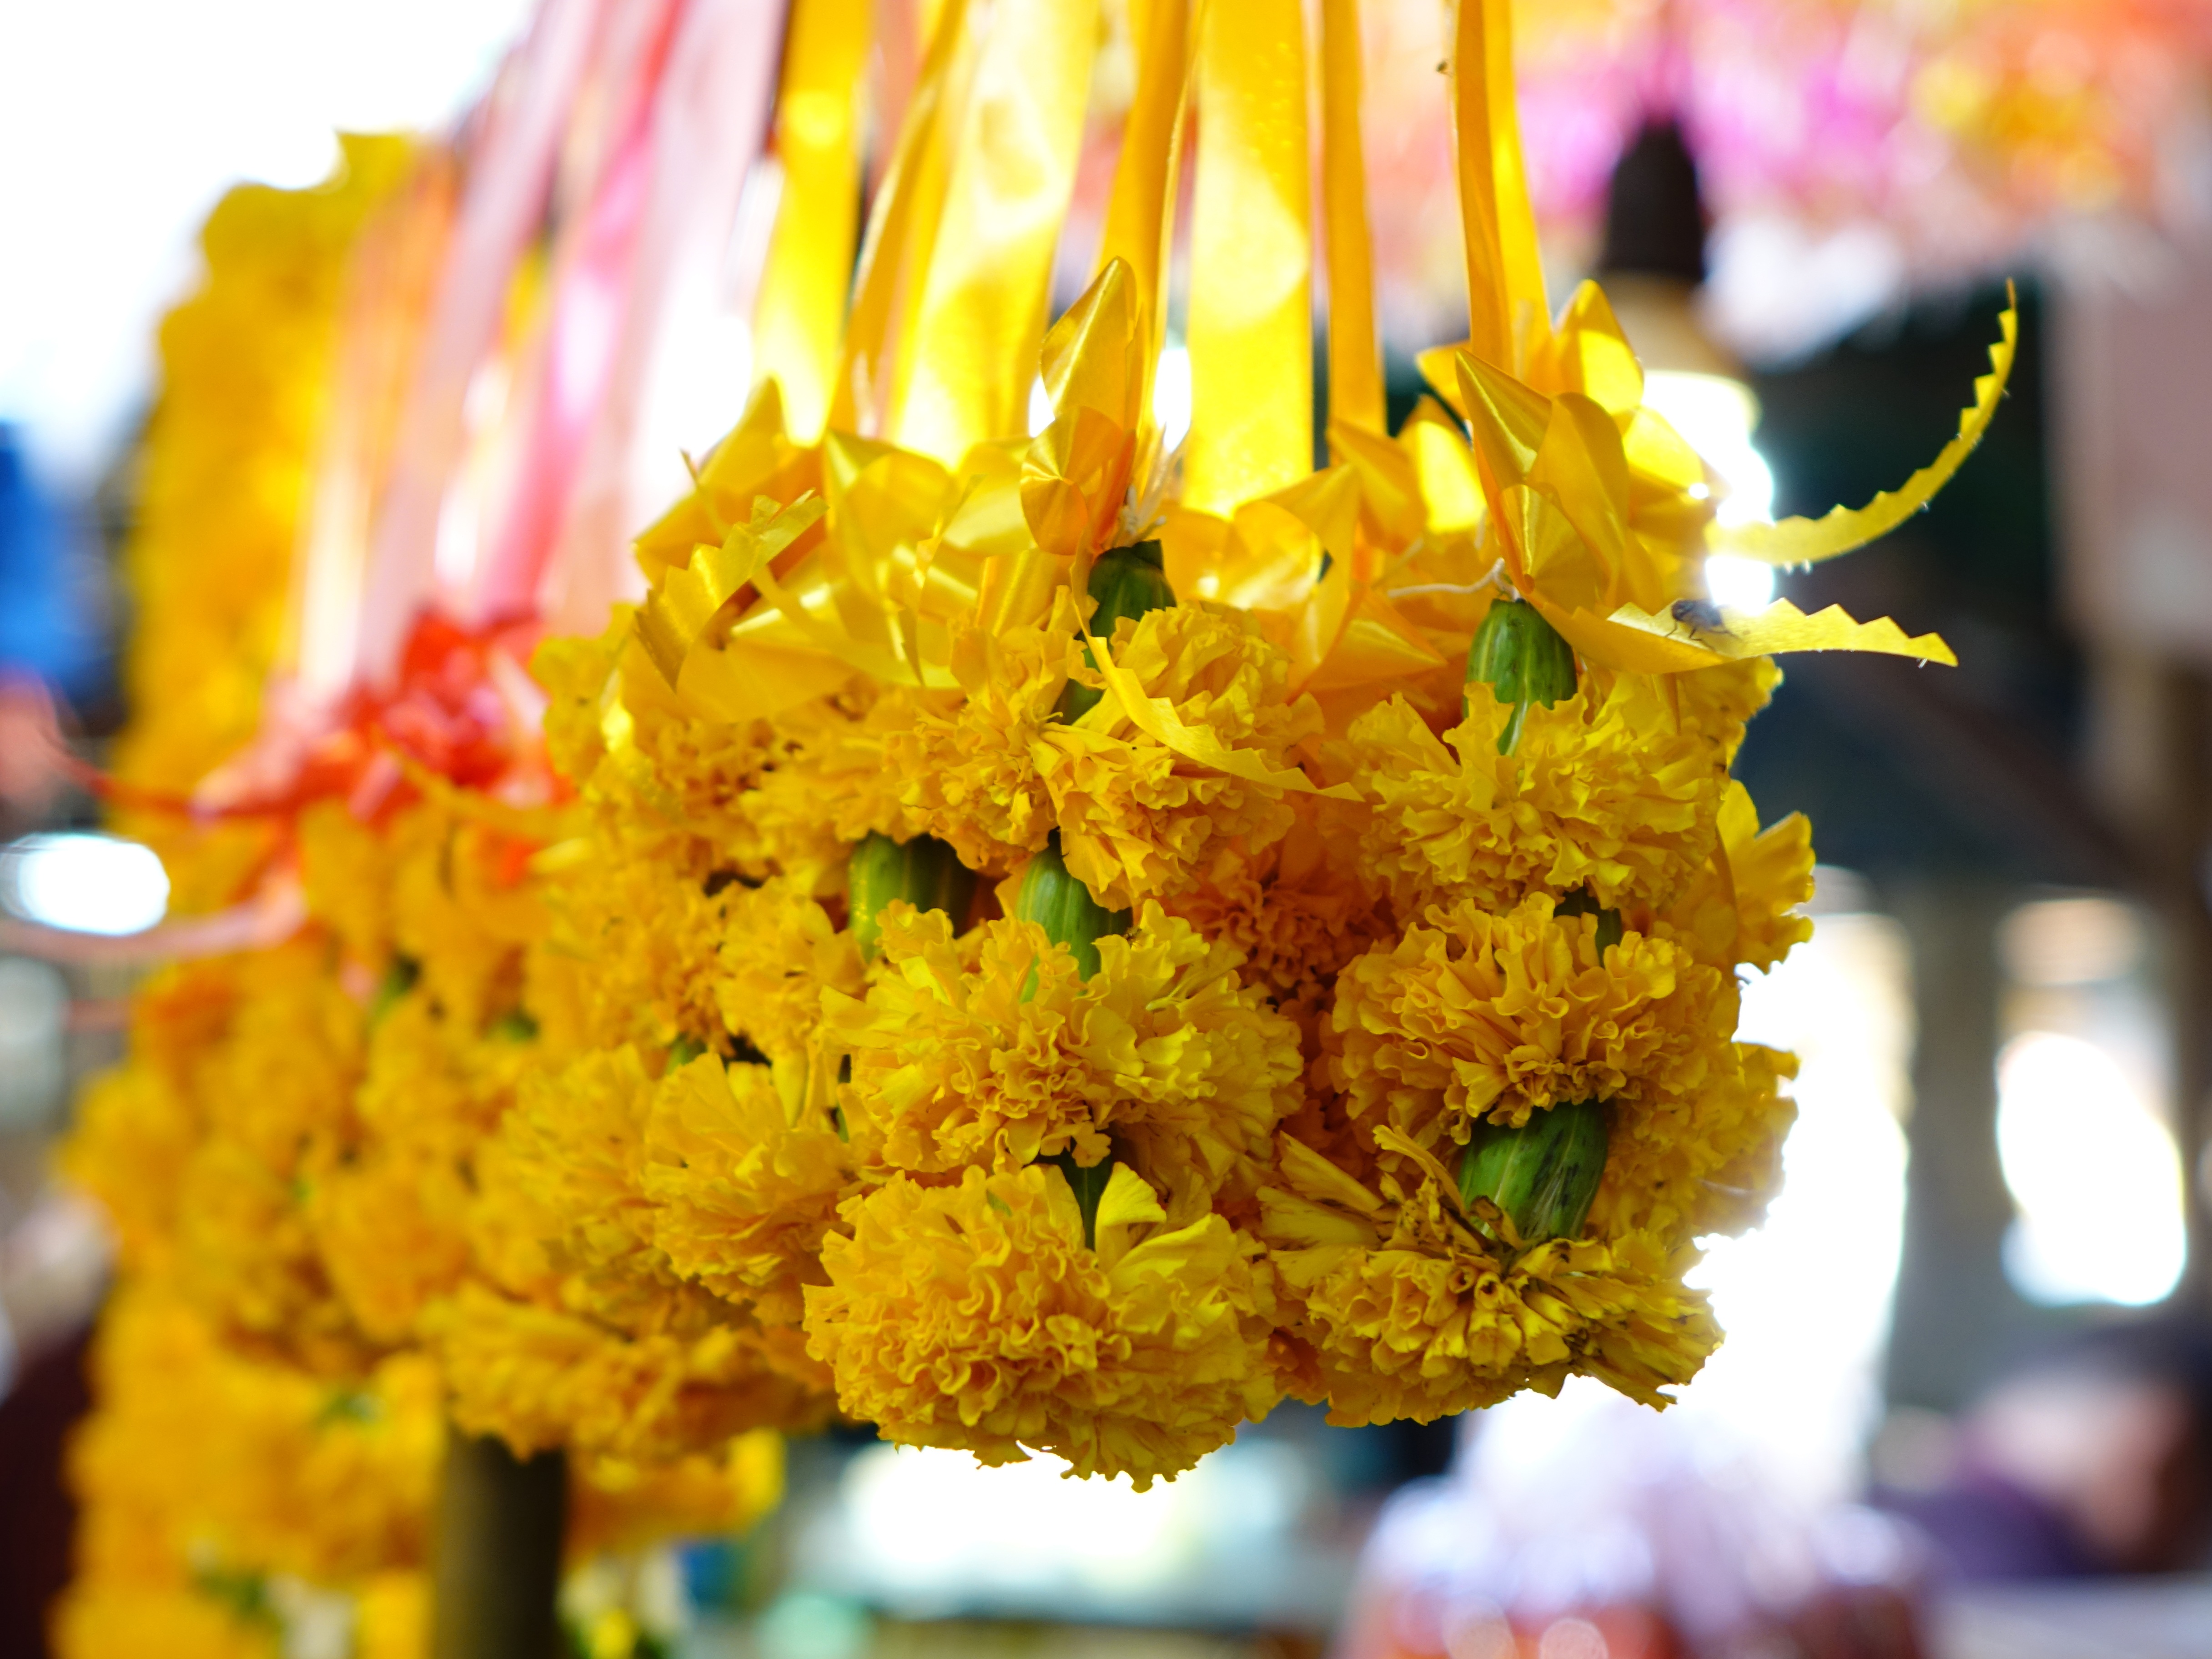
tree, blossom, plant, leaf, flower, spring, color, autumn, yellow, flora, season, thailand, prayer, floristry, scent, mimosa, macro photography, jasmine, flower bouquet, sampaguita flowers